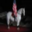
Label: horse